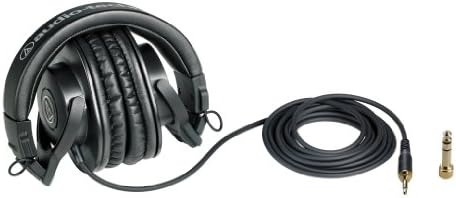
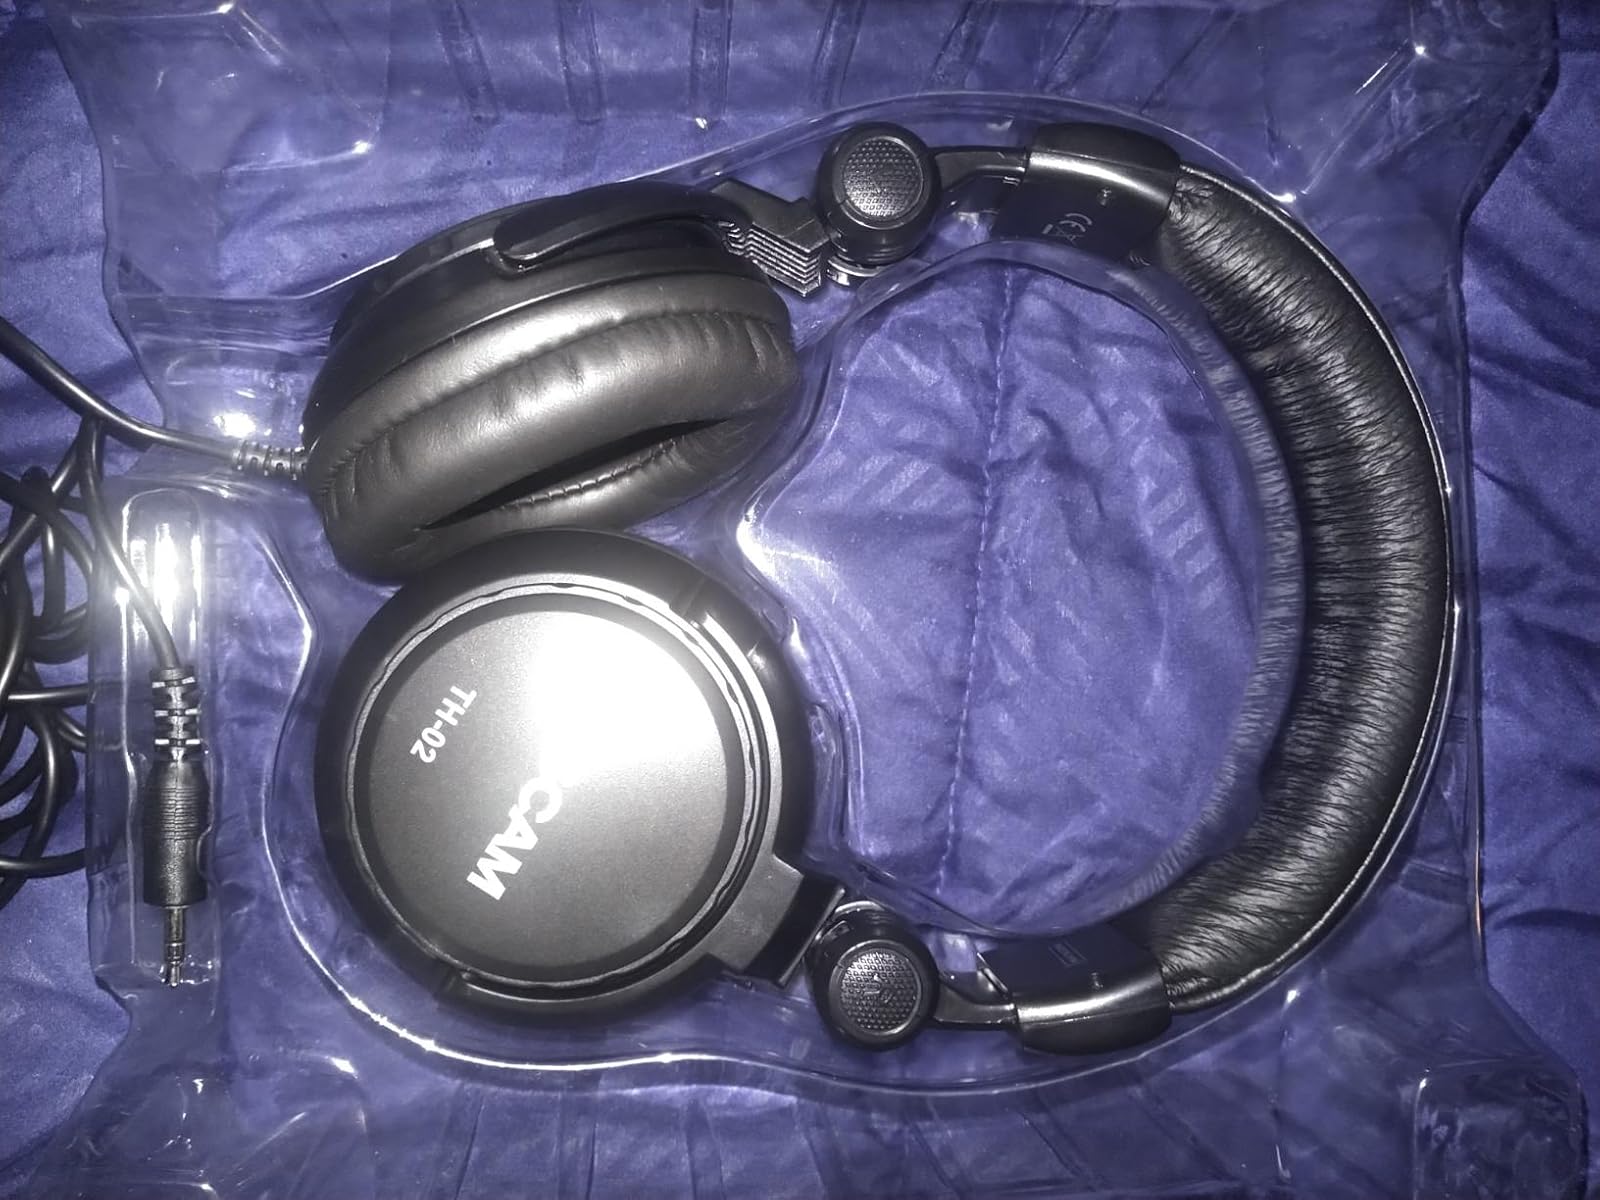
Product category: headphones
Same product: no